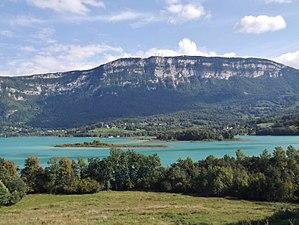
Vue panoramique, depuis Saint-Alban-de-Montbel, sur le lac d'Aiguebelette et ses deux îles, et la chaîne de l'Épine, en Savoie.
Cette liste recense les sites classés Zones naturelles d'intérêt écologique, faunistique et floristique du département français de la Savoie en région Auvergne-Rhône-Alpes.